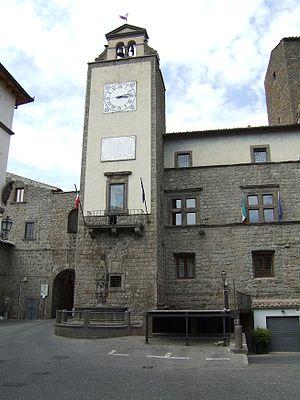
Vitorchiano est une commune italienne d'environ 5 200 habitants, située dans la province de Viterbe, dans la région Latium, en Italie centrale.